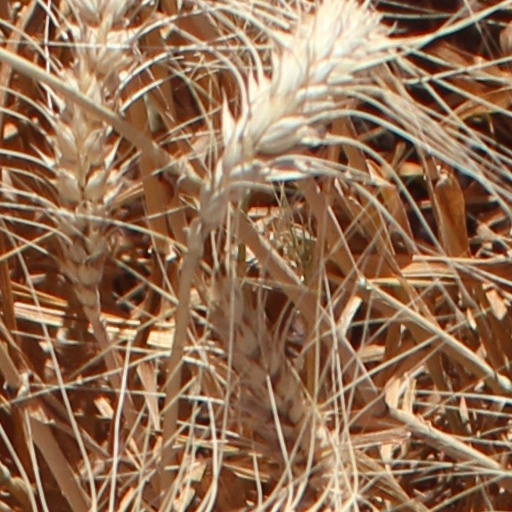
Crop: wheat